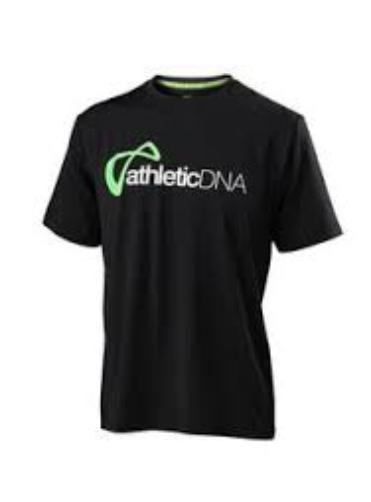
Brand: Athletic DNA
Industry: Clothes